Fox Glacier

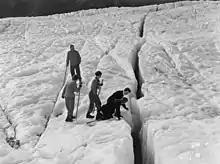
Early tour group inspecting a crevasse

Fed by four alpine glaciers, Fox Glacier descends on its 13 km journey from the Southern Alps towards the coast, finishing near rainforest above sea level. After retreating for most of the previous 100 years, it advanced between 1985 and 2009. In 2006, the average rate of advance was about a metre a week. In January 2009, the terminal face of the glacier was still advancing and its vertical or overhanging faces regularly collapsed. Since then there has been a significant retreat, with the 2009 high level clearly visible as vegetation line on the southern slope above what is left of the lower glacier today.